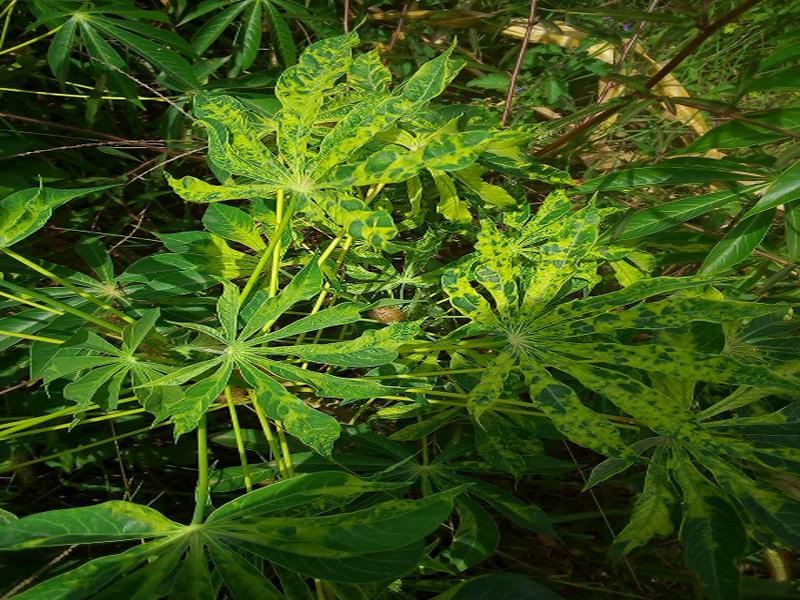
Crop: cassava
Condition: mosaic_disease